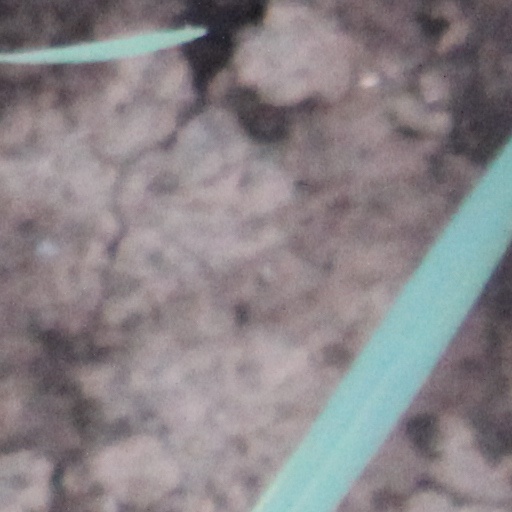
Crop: wheat